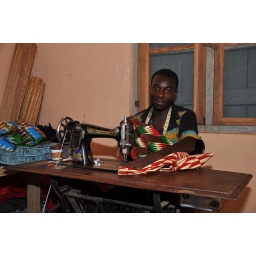
This is Pellet. He lived in the room next to me and made a shirt for me and a dress for my wife.